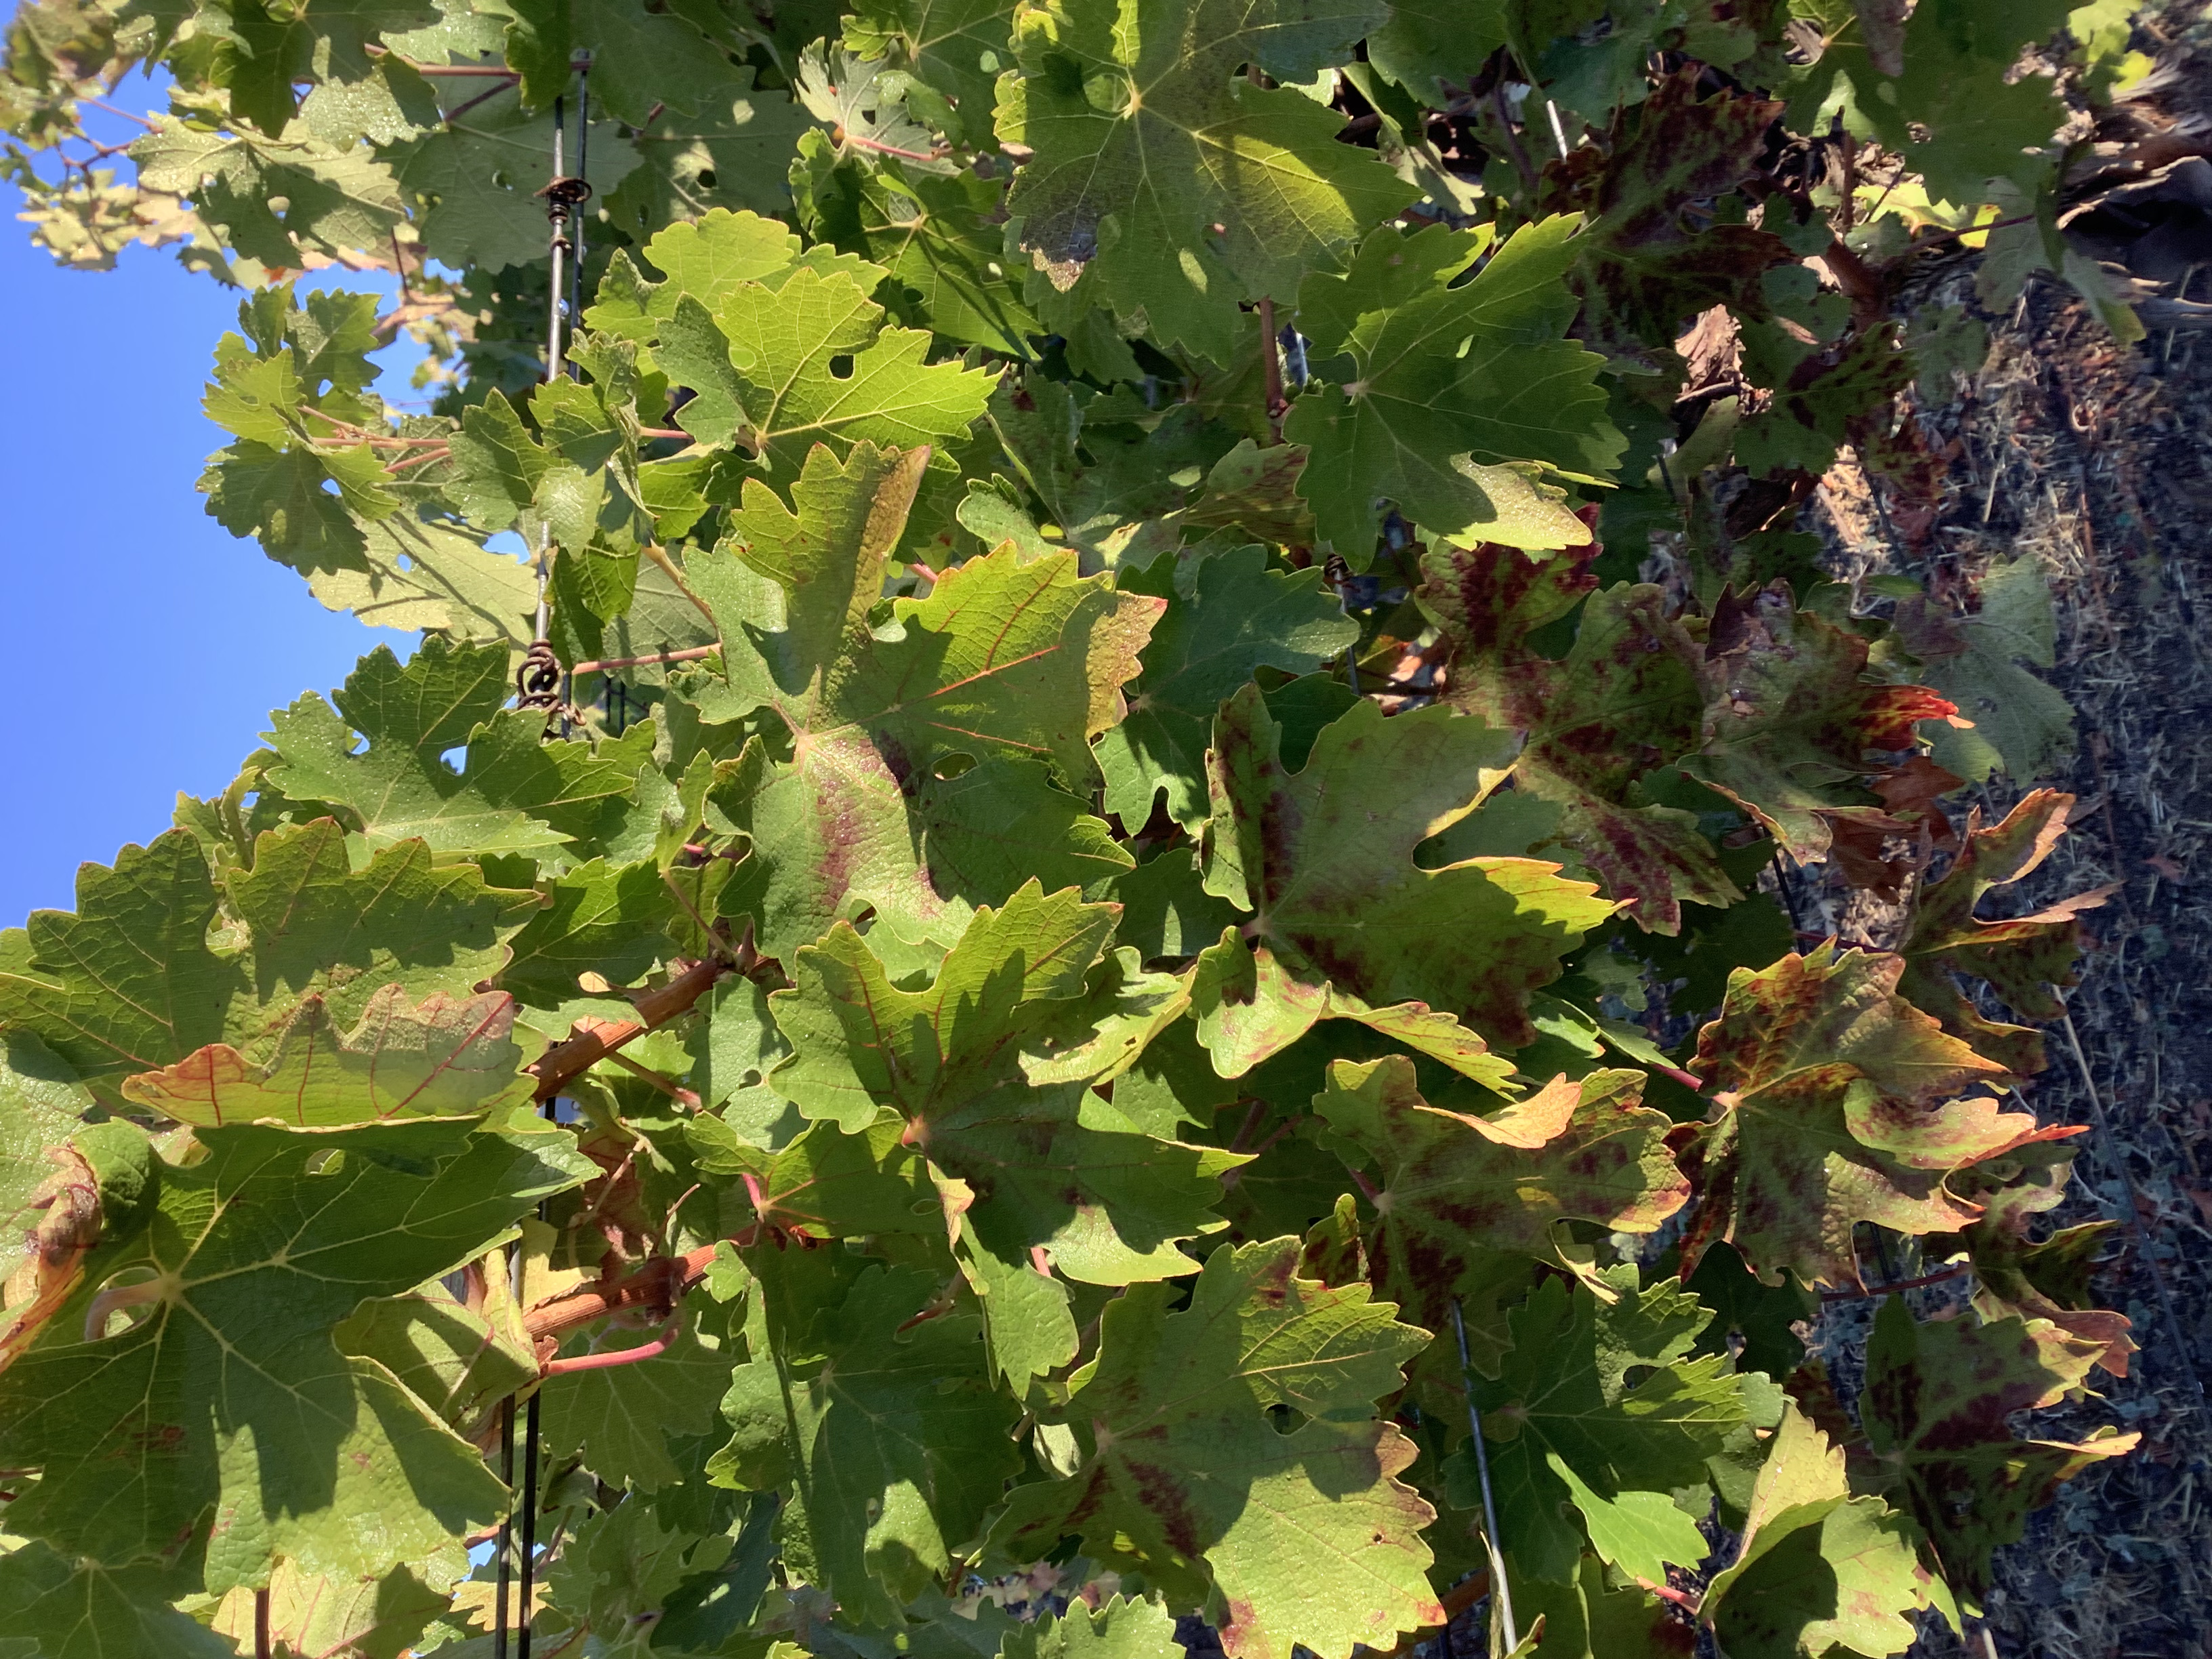
Label: Red Blotch